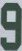
Number: 9